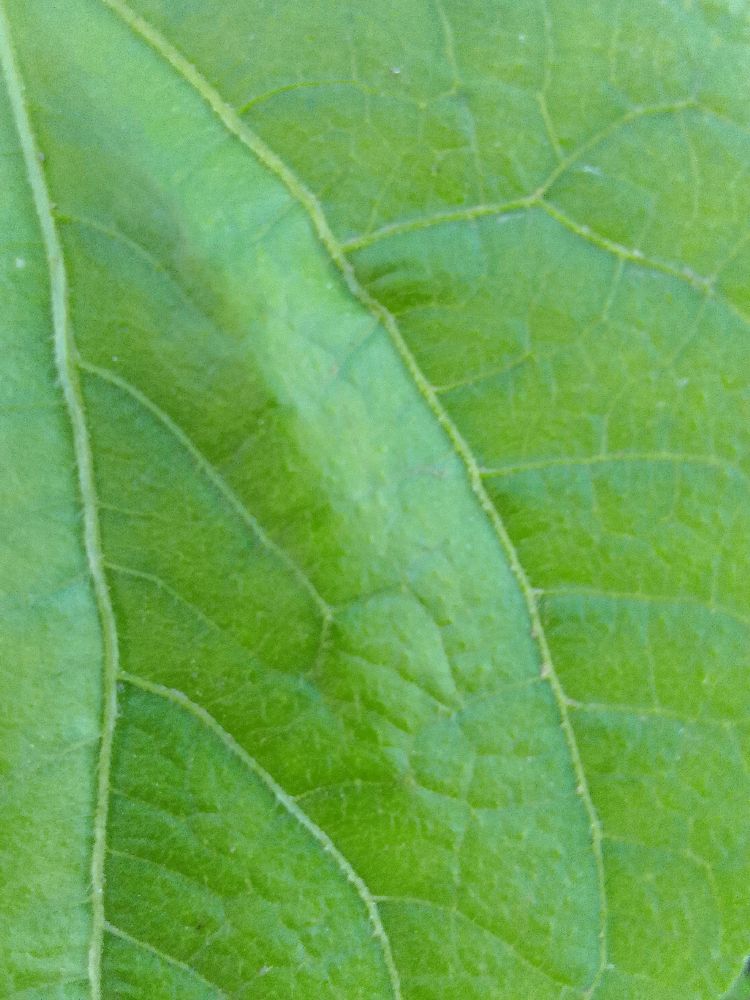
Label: healthy